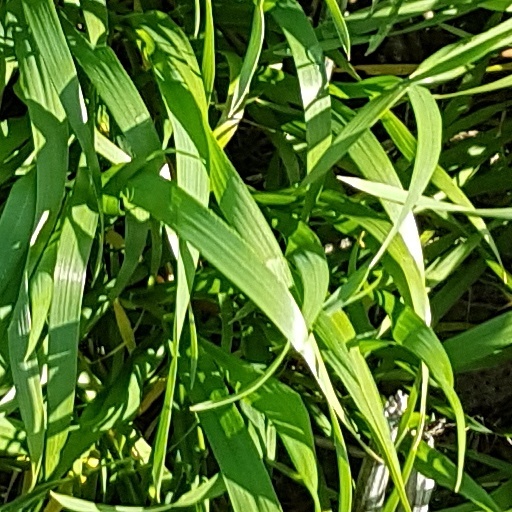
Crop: wheat